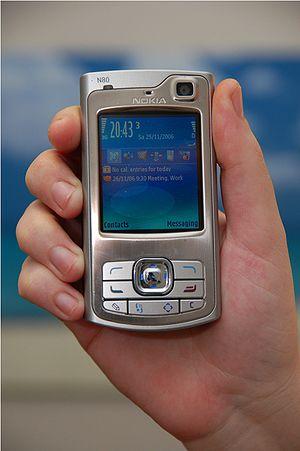
Le Nokia N80 est un smartphone de Nokia. Il fut commercialisé en avril 2006. Il est compatible 3G. Ses caractéristiques principales sont qu'il dispose d'un APN de 3.1 Mp avec flash, seconde caméra pour la visiophonie, le Wi-Fi, l'UPnP, la radio FM, le Bluetooth 1.2.